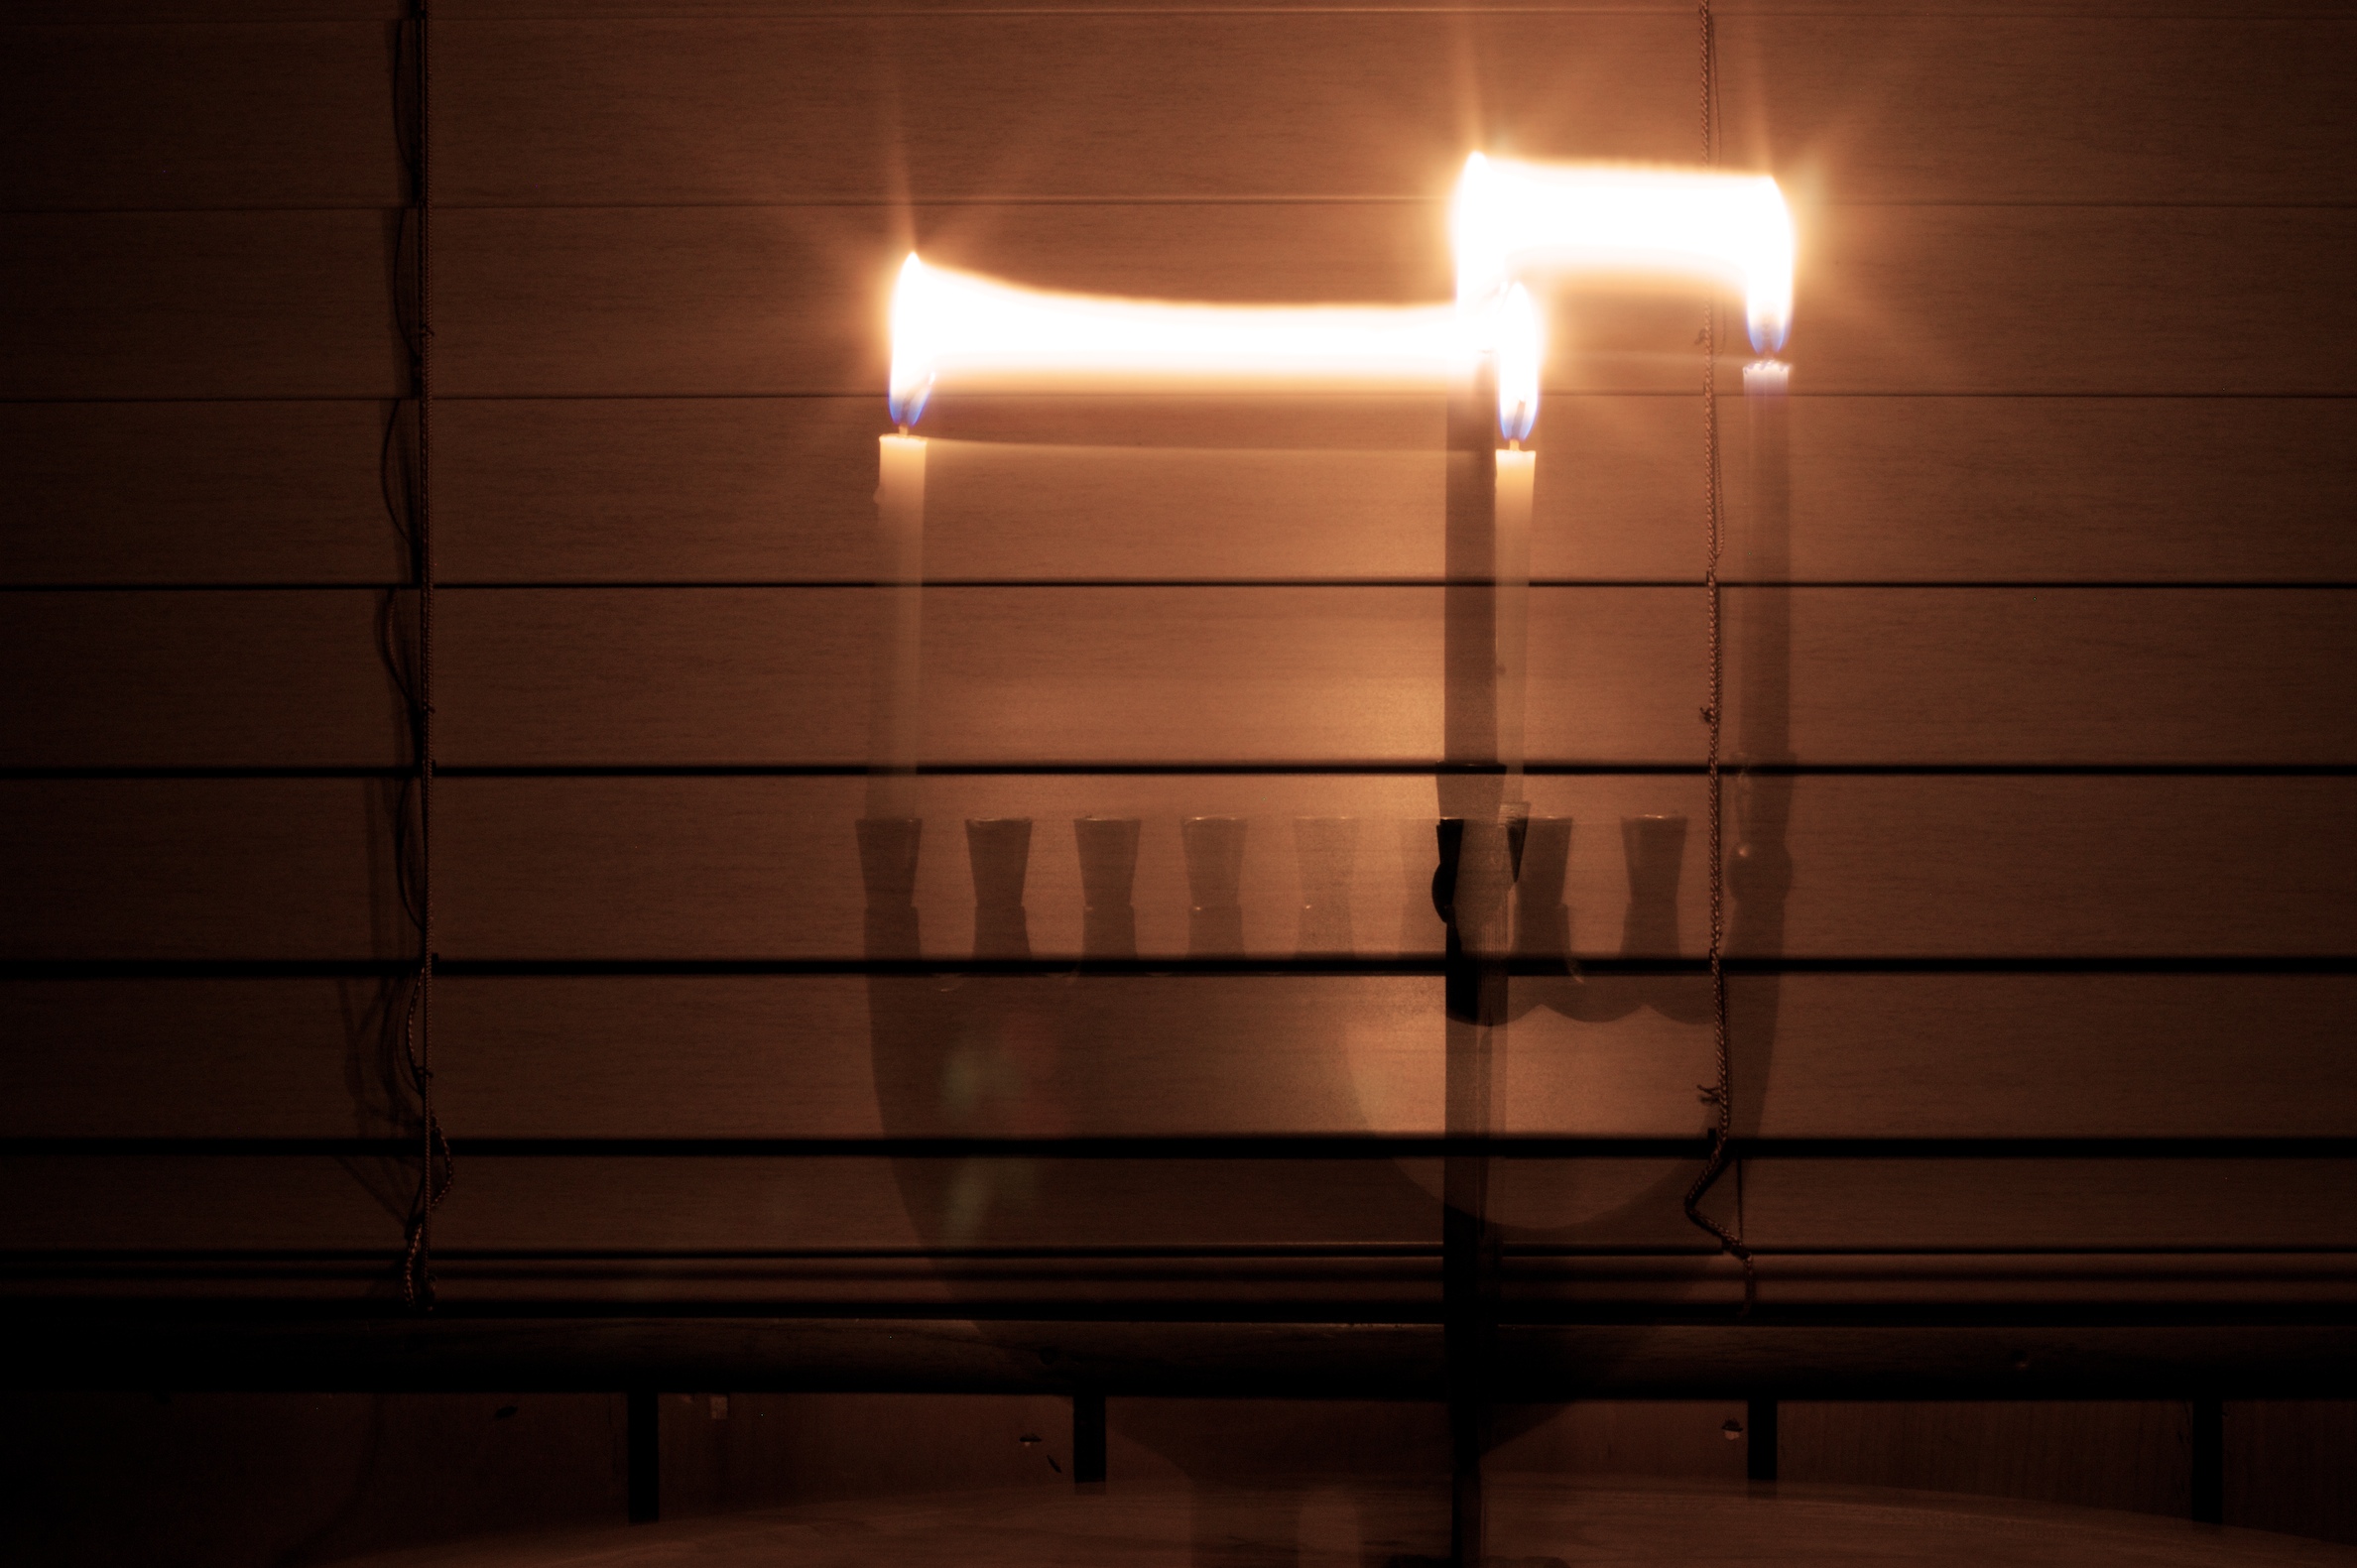
light, white, sunlight, line, darkness, street light, lighting, interior design, light fixture, shape, chanukah, window covering